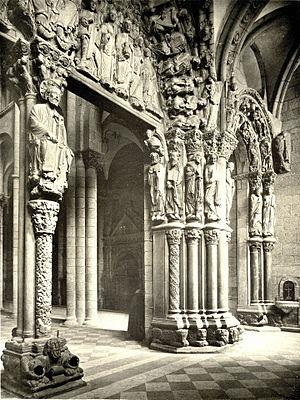
La cathédrale de Saint-Jacques-de-Compostelle est une cathédrale située dans le centre historique de la ville de Saint-Jacques-de-Compostelle, but de l'un des plus grands pèlerinages de l'Europe médiévale. En 2014, c'est l'un des plus vivants foyers de la dévotion catholique.